Election to the Throne of Greece (1822–1832)

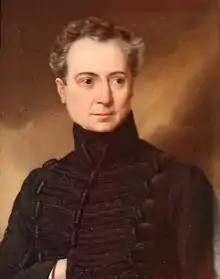
Count Augustinos Kapodistrias (1834).

As a result, the Sultan's government incurred the displeasure of France, which subsequently proposed to the other powers the complete and total independence of Greece. The United Kingdom, increasingly concerned about Russia's growing influence over the Ottoman Empire, and recognizing that a free Greece would be more readily accessible to Saint Petersburg than an autonomous Greece, promptly endorsed the French proposal. Concerning Russia, its principal objective was to demonstrate its amicability towards its allies, and it did not oppose the prospect of Greek independence.